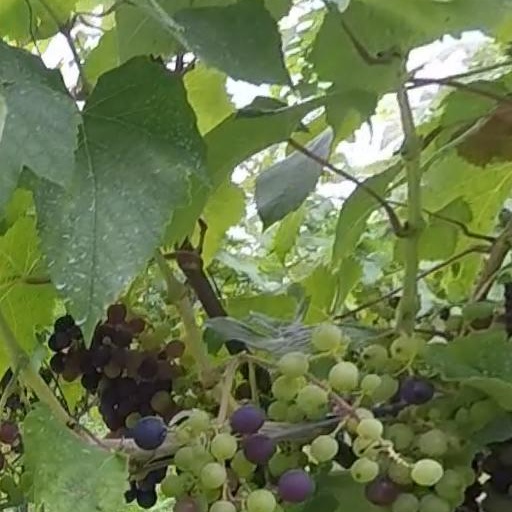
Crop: grape